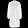
Label: Coat